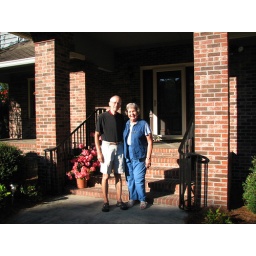
Out in front of their house at the lake